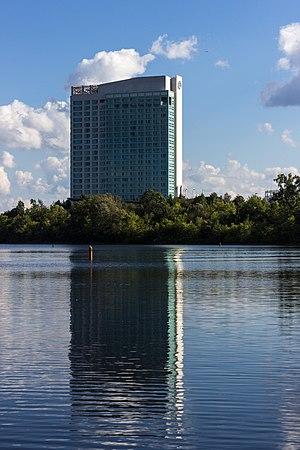
Gatineau est une ville située dans la province de Québec. Elle est la quatrième ville en importance du Québec avec une population d'environ 287 868 habitants. Située sur la rive nord de la rivière des Outaouais, elle fait face à la ville d'Ottawa et s'étend à l'est et à l'ouest de la rivière Gatineau. Elle est la plus importante ville de la région administrative de l'Outaouais et forme, avec Ottawa, la région de la capitale nationale du Canada, qui est la quatrième agglomération du Canada, après Toronto, Montréal et Vancouver.